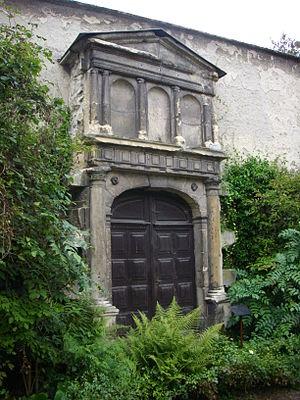
Musée-hôtel Le Vergeur à Reims (Marne, France). Portail du cloître de l'ancienne église Saint-Pierre-le-Viel, dans la cour intérieure
L’ancienne église Saint-Pierre le Vieil était une église située dans la partie nord de la vieille ville de Reims en France. Elle était une église paroissiale qui fut détruite en 1793.